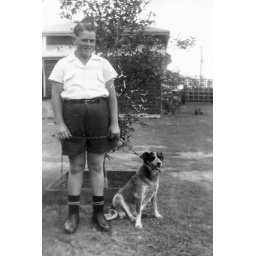
John Savidge (14) with Bluey the cattle dog in the backyard at Water Street, Bundaberg.